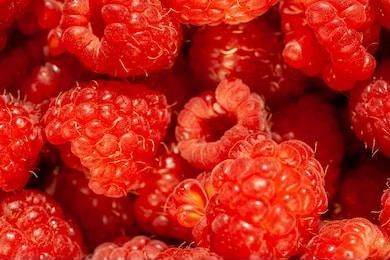
Label: raspberry